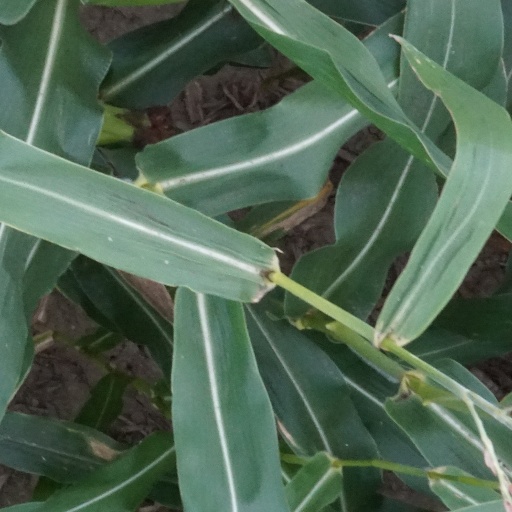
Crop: maize; corn